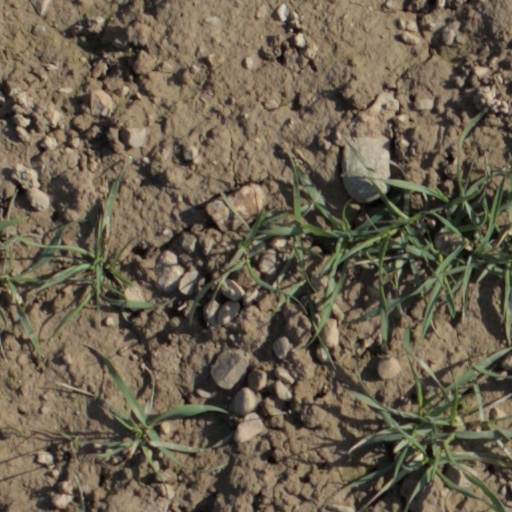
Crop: wheat